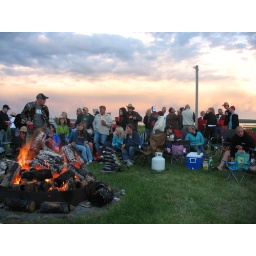
sitting around the campfire...beautiful sky